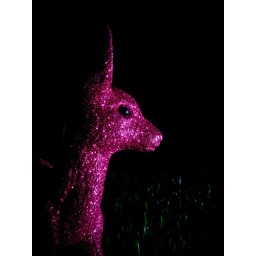
pink glitter deer in headlights on fake grass